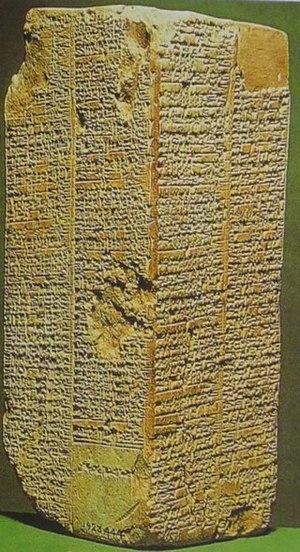
La liste royale sumérienne est un texte historiographique mésopotamien qui retrace l'histoire de la Mésopotamie depuis les origines supposées par la tradition de cette région. La plus ancienne version connue du texte date de la période de la troisième dynastie d'Ur. La version fixe date de la période d'Isin-Larsa. Ce texte est une longue liste présentant suivant la logique historique de l'époque l'histoire de la royauté en Mésopotamie depuis que celle-ci a été transmise aux hommes par les dieux : elle passe successivement à plusieurs dynasties choisies par les dieux qui exercent la royauté jusqu'à ce que les faveurs divines passent à un rival, pour des raisons qui ne sont pas développées.